Amphibious aircraft

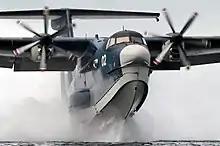
ShinMaywa US-2, developed in the 2000s in Japan from the older Shin Meiwa US-1A

Despite the gains of amphibious floats, small flying-boat amphibians continued to be developed into the 1960s, with the Republic Seabee and Lake LA-4 series proving popular, though neither was a commercial success due to factors beyond their makers' control. Many today are homebuilts, by necessity as the demand is too small to justify the costs of development, with the Volmer Sportsman being a popular choice among the many offerings.